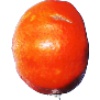
Label: Clementine 1